2020 Tour Championship

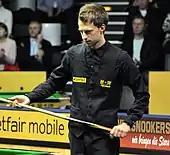
Judd Trump (pictured in 2013) exceeded £1 million in prize money for the season with his first-round win.

The first round of the tournament was the quarter-finals, held from 20 to 23 June, with matches played over two as best of 17 frames. The first match was between Neil Robertson and Stephen Maguire, the replacement for Ding Junhui who had been unable to travel to the event from China. Robertson and Maguire had met earlier in the season at the Masters, where Maguire had won 6–5 despite trailing 1–5 earlier in the match. Maguire took three of the four opening frames to lead 3–1, before Robertson made of 100 and 103, winning the next three. Maguire levelled the score at the end of the opening session at 4–4, both players having made two century breaks. Robertson won the first frame of the evening session, but then scored only four points in the next four frames, as Maguire made breaks of 103, 135, 111 and 115, to lead 8–5. Maguire also took frame 14, with a break of 59, to win the match 9–5.